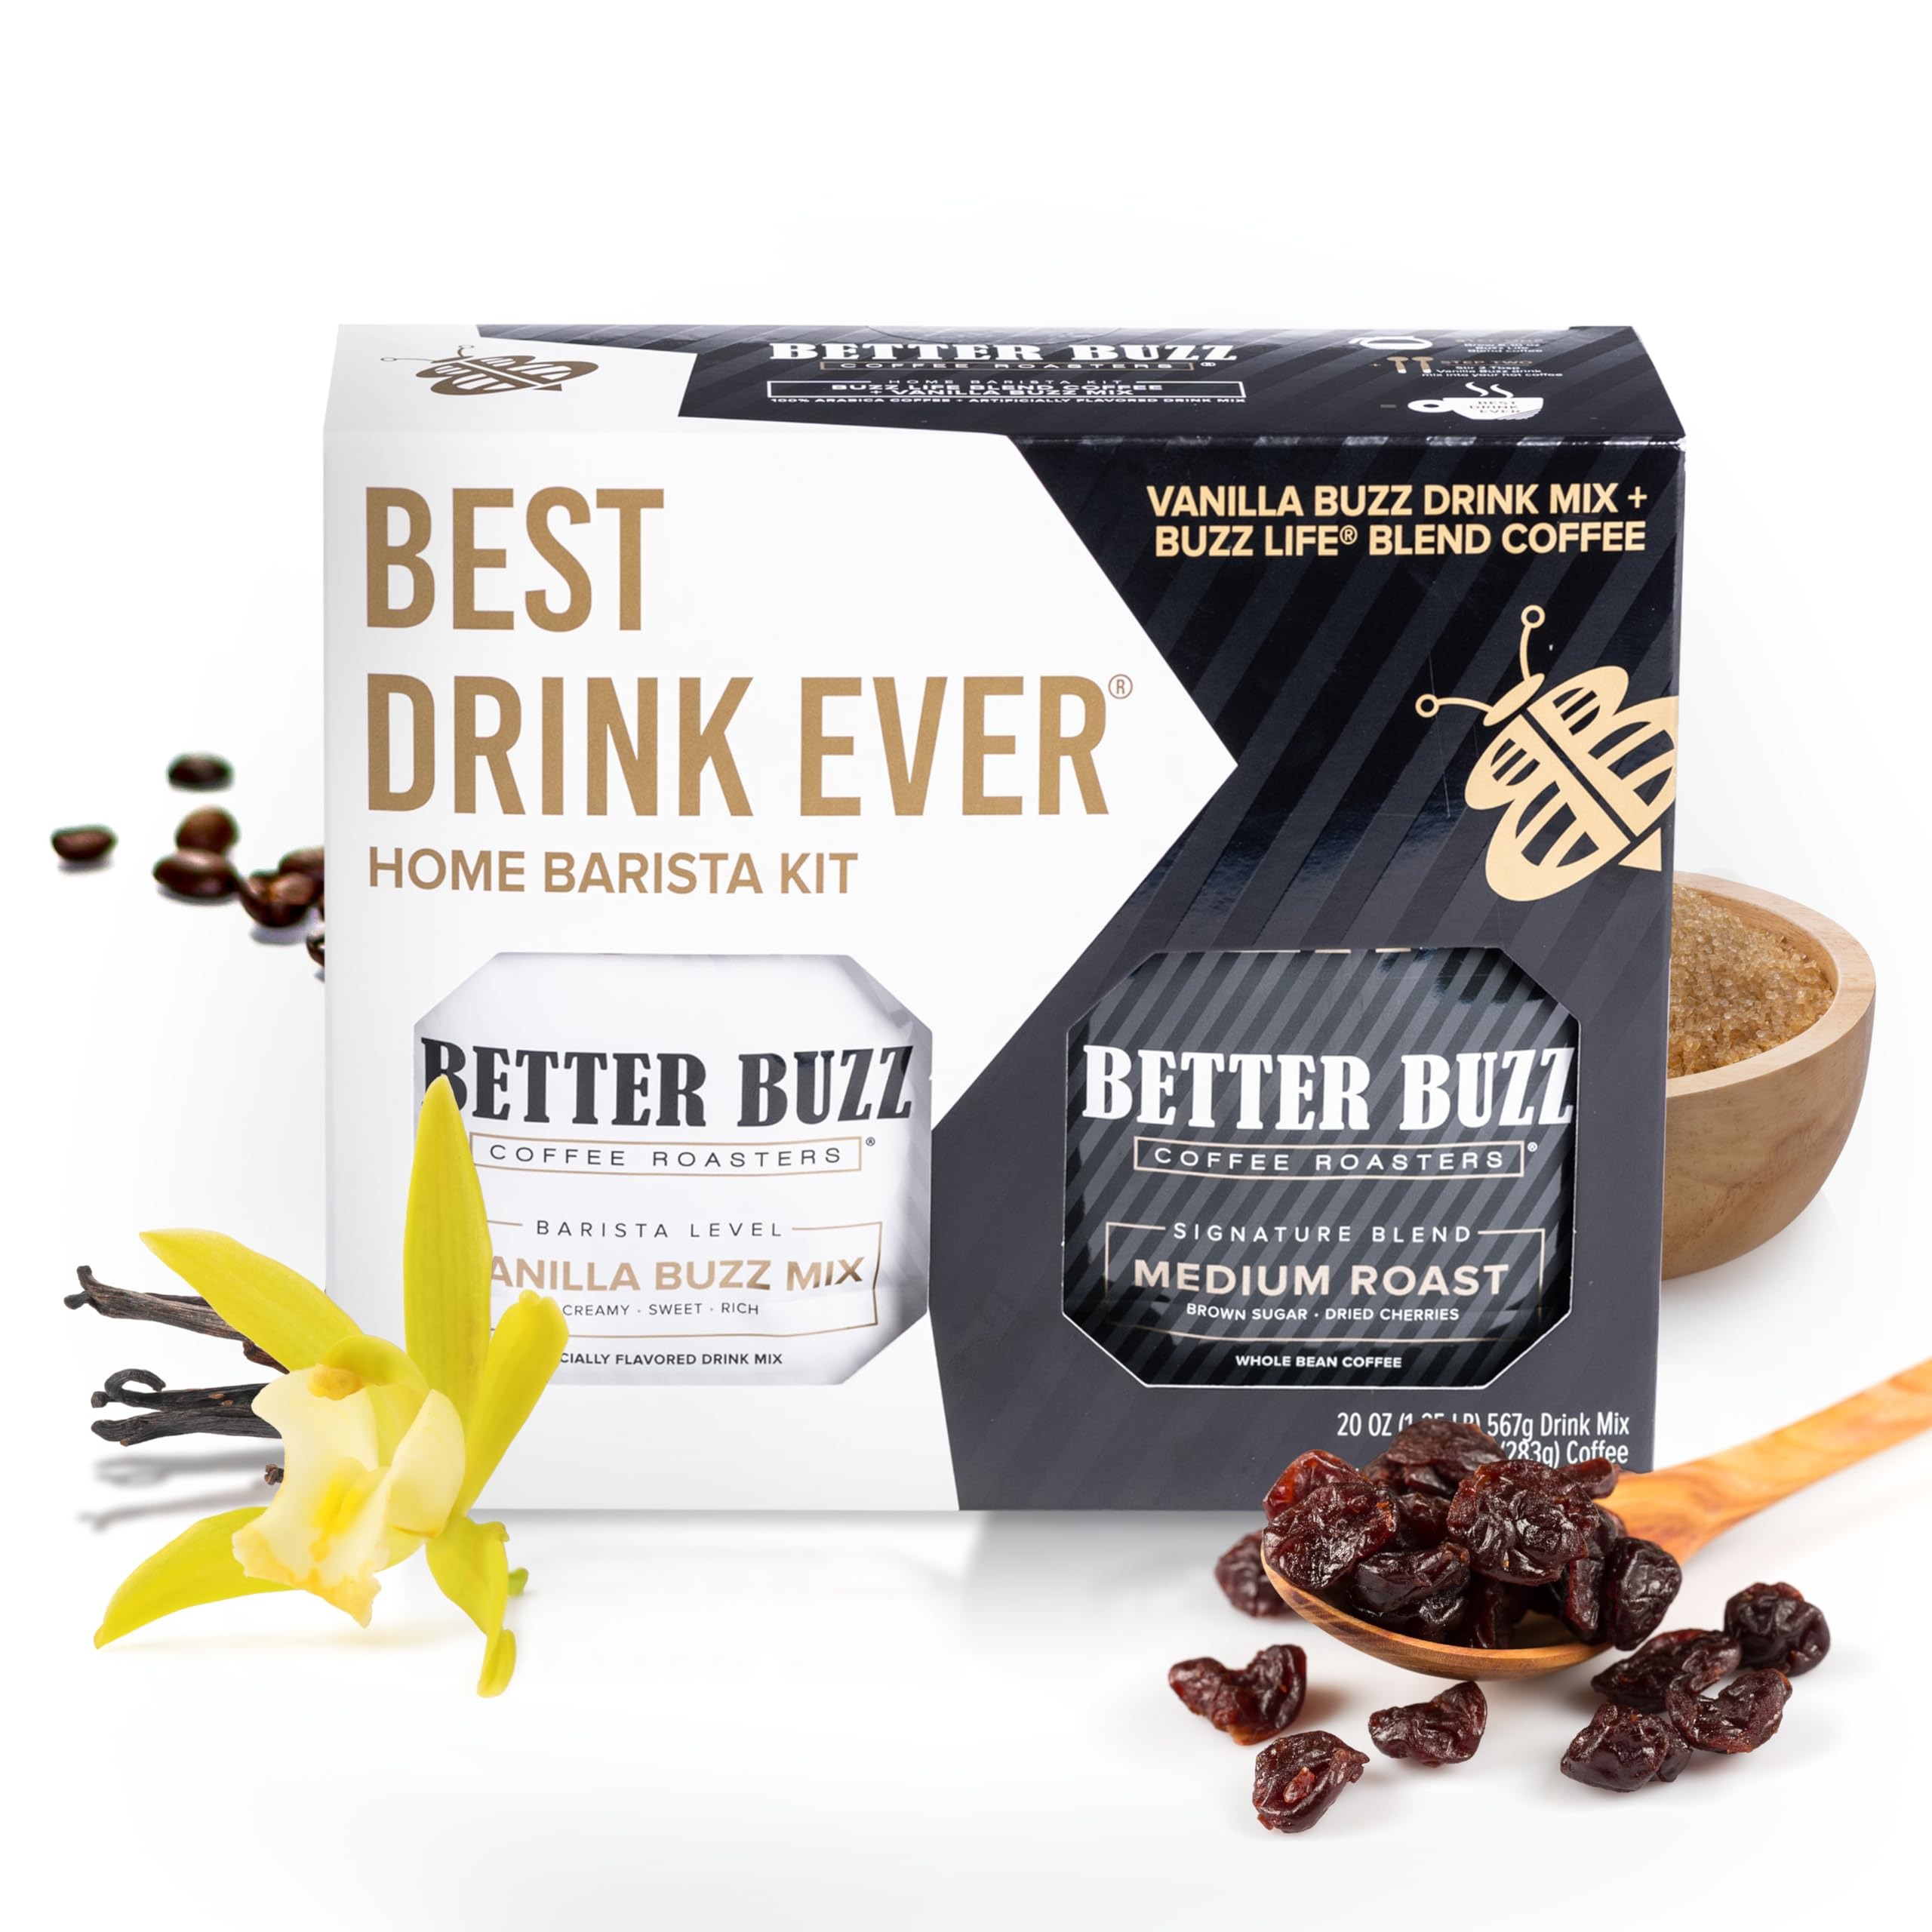
Item Name: Better Buzz Best Drink Ever Home Carry Kit 30oz., 10oz. Medium Roast Whole Bean Coffee (Buzz LIfe), 20oz. Vanilla Coffee Creamer Powder (Vanilla Buzz)
Bullet Point 1: OUR STORY: With 25+ award-winning cafes in Southern CA, Better Buzz Coffee Roasters has been crafting delicious small batch coffee since 2002. Whether you’re in one of our café’s, or brewing our products at home, we believe coffee is an experience – and we offer you the best! Better Buzz Coffee is CCOF Organic certified and sources Fair Trade & Rainforest Alliance coffees.
Bullet Point 2: INCLUDES: (2) Better Buzz Coffee Units Total – (1) Buzz Life Espresso Whole Bean Blend 10oz & (1) Vanilla Buzz Powder Creamer 20oz.
Bullet Point 3: THE KIT: The Best Drink Ever Kit combines our signature Buzz Life Espresso pods with our Vanilla Buzz Coffee Creamer for an easy and quick 2 step at home Vanilla Latte barista beverage experience! Our signature Buzz Life Espresso blend is the foundation of our café’s specialty coffee drinks.
Bullet Point 4: QUALITY: 100% Arabica, hand roasted, small batch coffee that is sourced for high quality.
Bullet Point 5: PRO BUZZ TIP: Mix the Vanilla Buzz Powder into hot coffee. If you prefer an iced drink, mix the vanilla into the coffee before adding ice to ensure a smooth blend.
Value: 30.08
Unit: Ounce

Price: 26.99